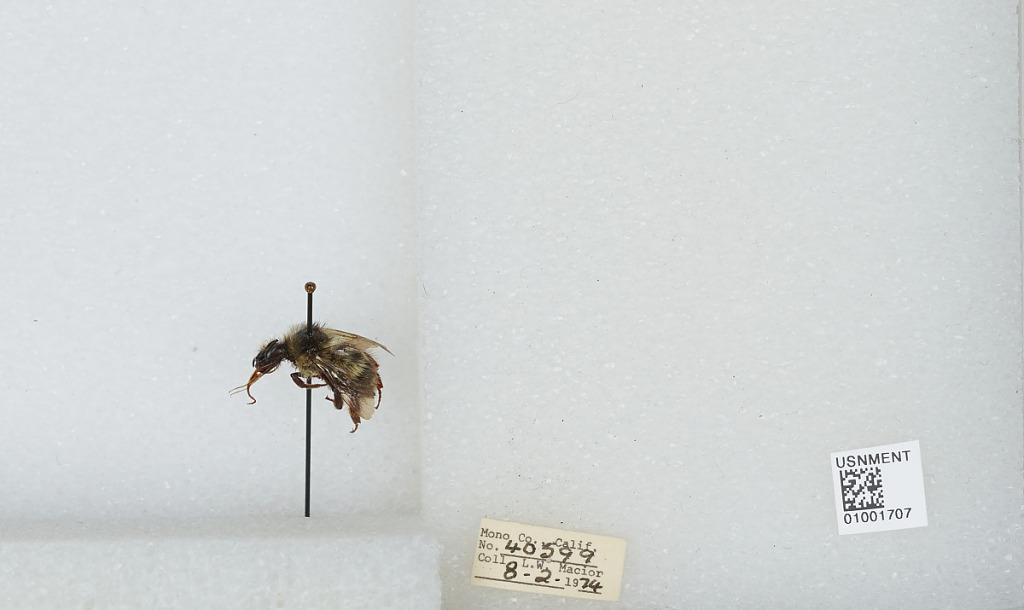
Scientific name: Bombus (Pyrobombus) flavifrons Cresson
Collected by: L. Macior
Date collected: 1974-8-2
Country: United States
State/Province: California
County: Mono
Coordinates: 37.92, -118.87